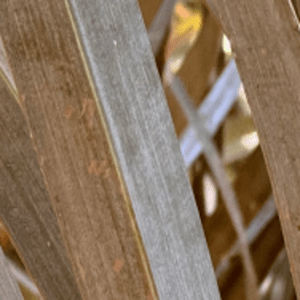
Label: Rachis Blight